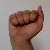
The image shows a hand gesture representing the letter 'A' in Indian Sign Language.